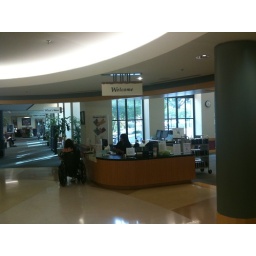
I love that the first desk you see when you walk in has a huge sign overhead that says &amp;quot;Welcome.&amp;quot;